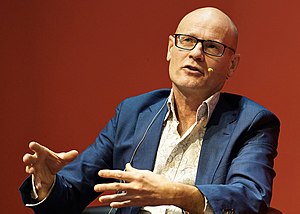
Anders Vægter Nielsen
Anders Vægter Nielsen (2018)
Anders Vægter Nielsen - dansk historiker, journalist og forfatter - under Bogforum 2018 i København, Danmark"
Anders Vægter Nielsen er en dansk forfatter, historiker og journalist.